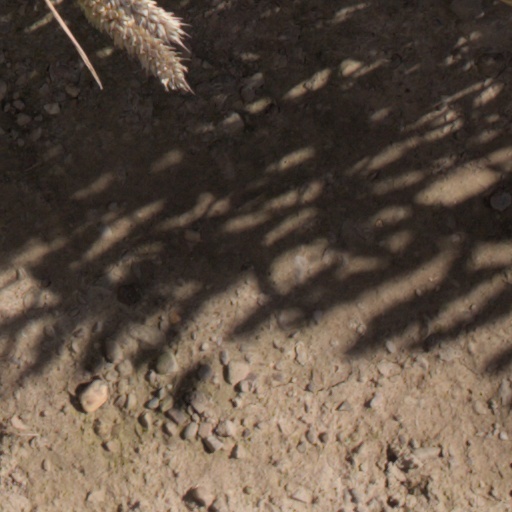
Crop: wheat